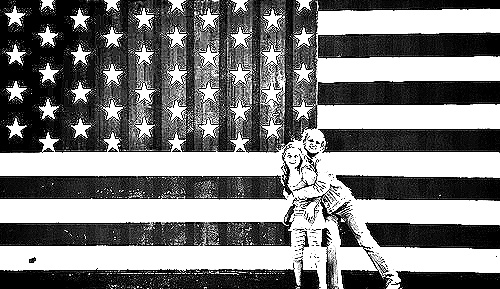
Portrait style: Sketch Portrait